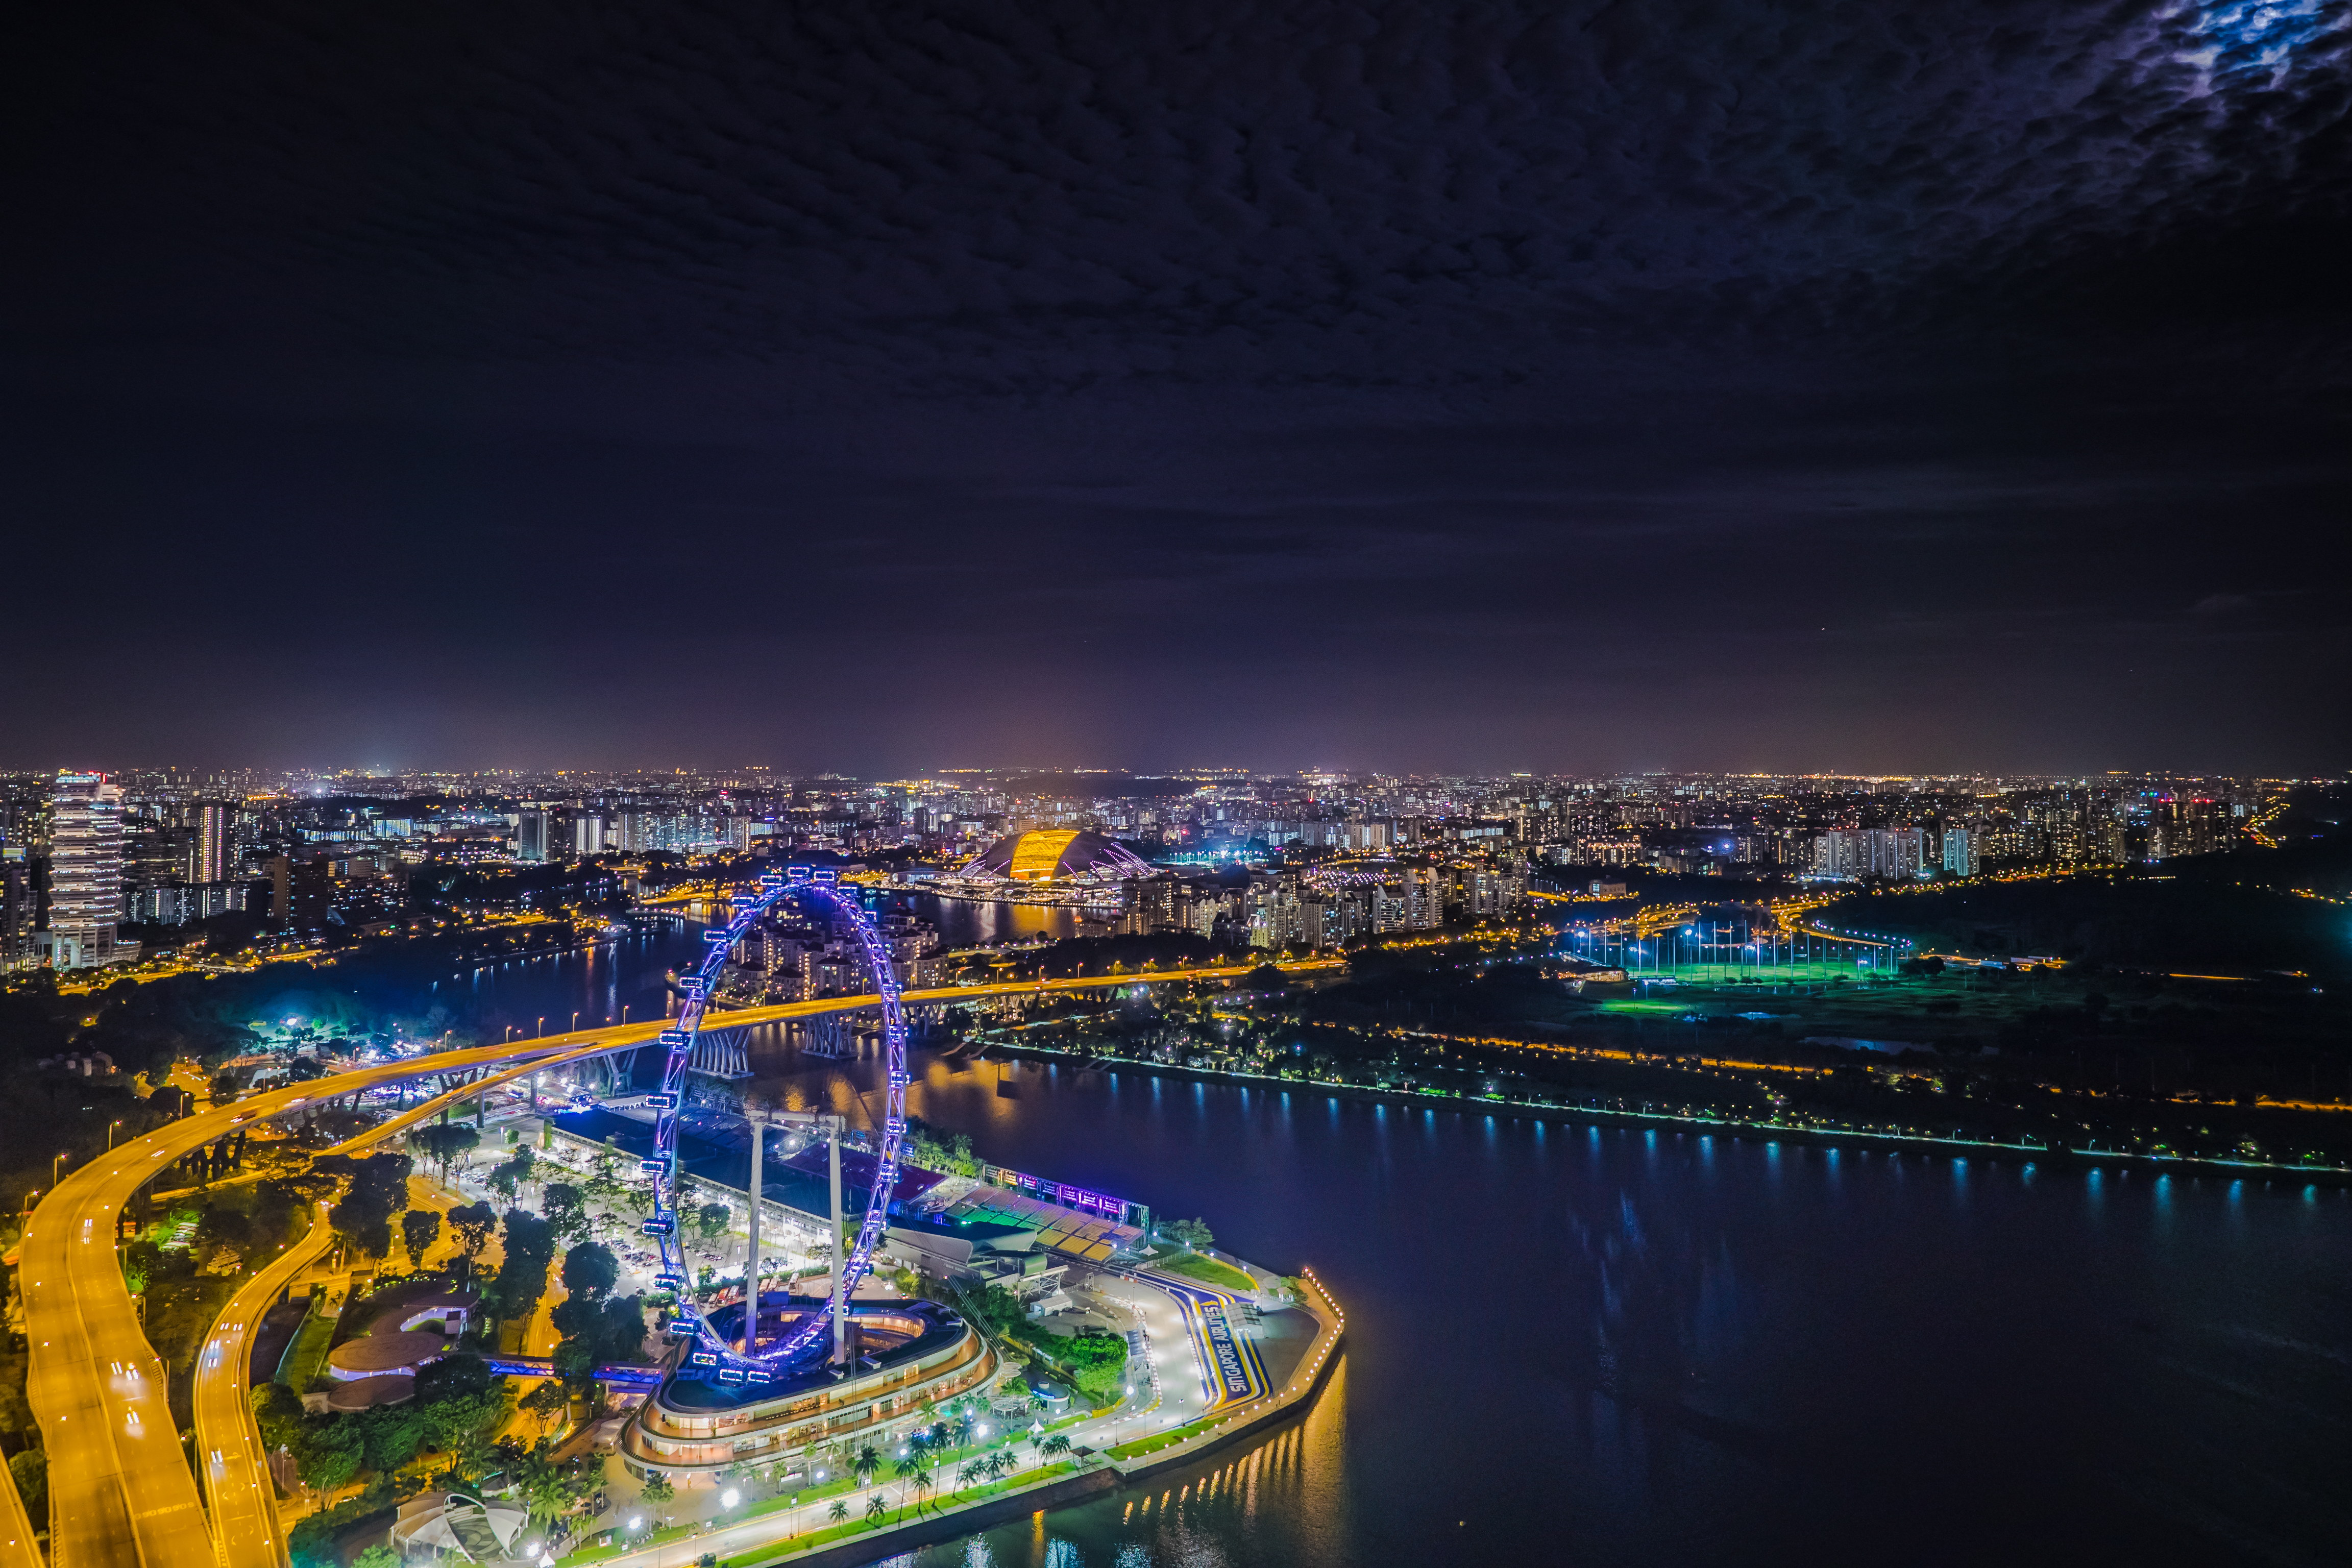
skyline, night, city, skyscraper, cityscape, dusk, evening, reflection, landmark, stadium, nightphotography, singapore, nightview, omdem1, skypark, marinabaysands, sandsskypark, metropolis, aerial photography, atmosphere of earth, sport venue